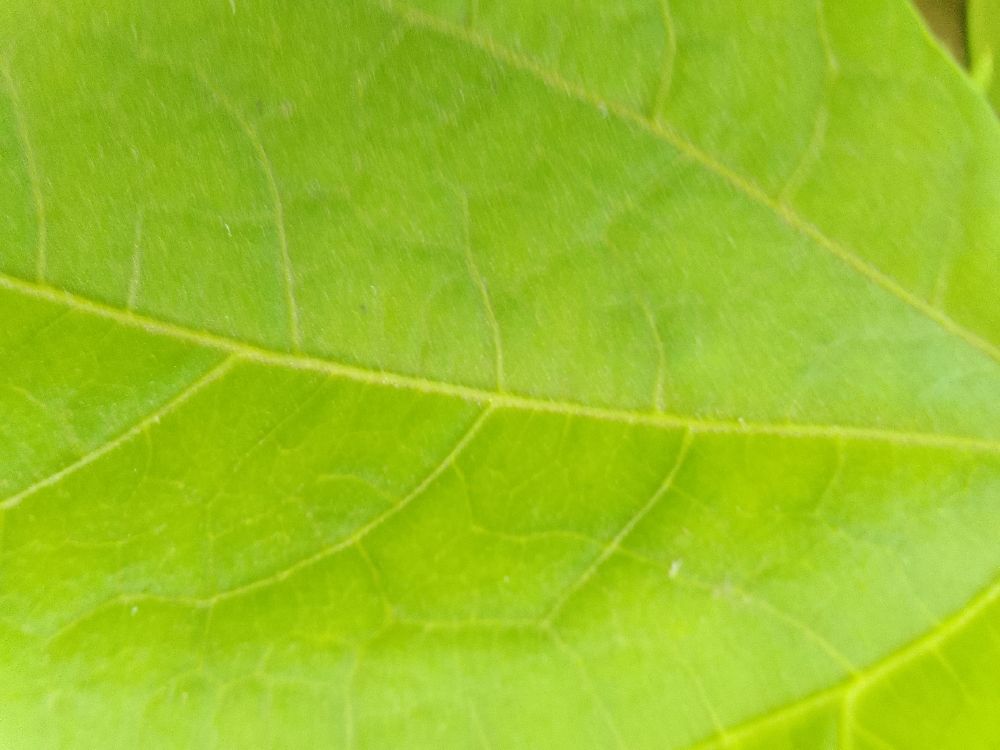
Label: healthy